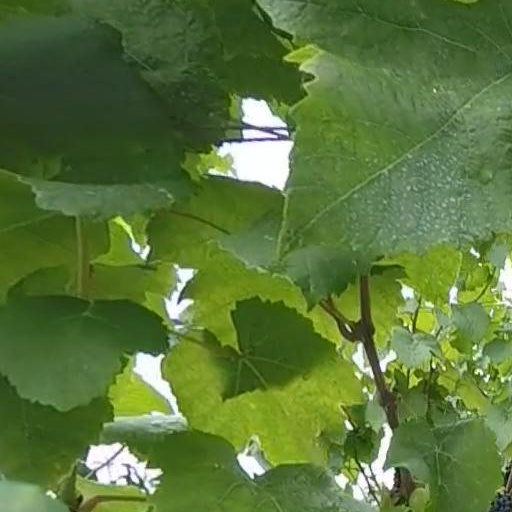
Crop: grape